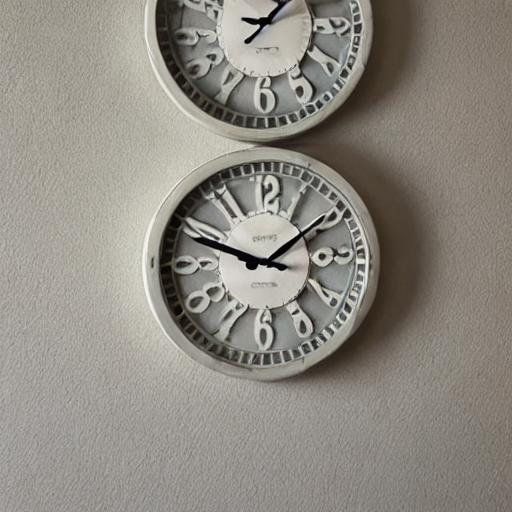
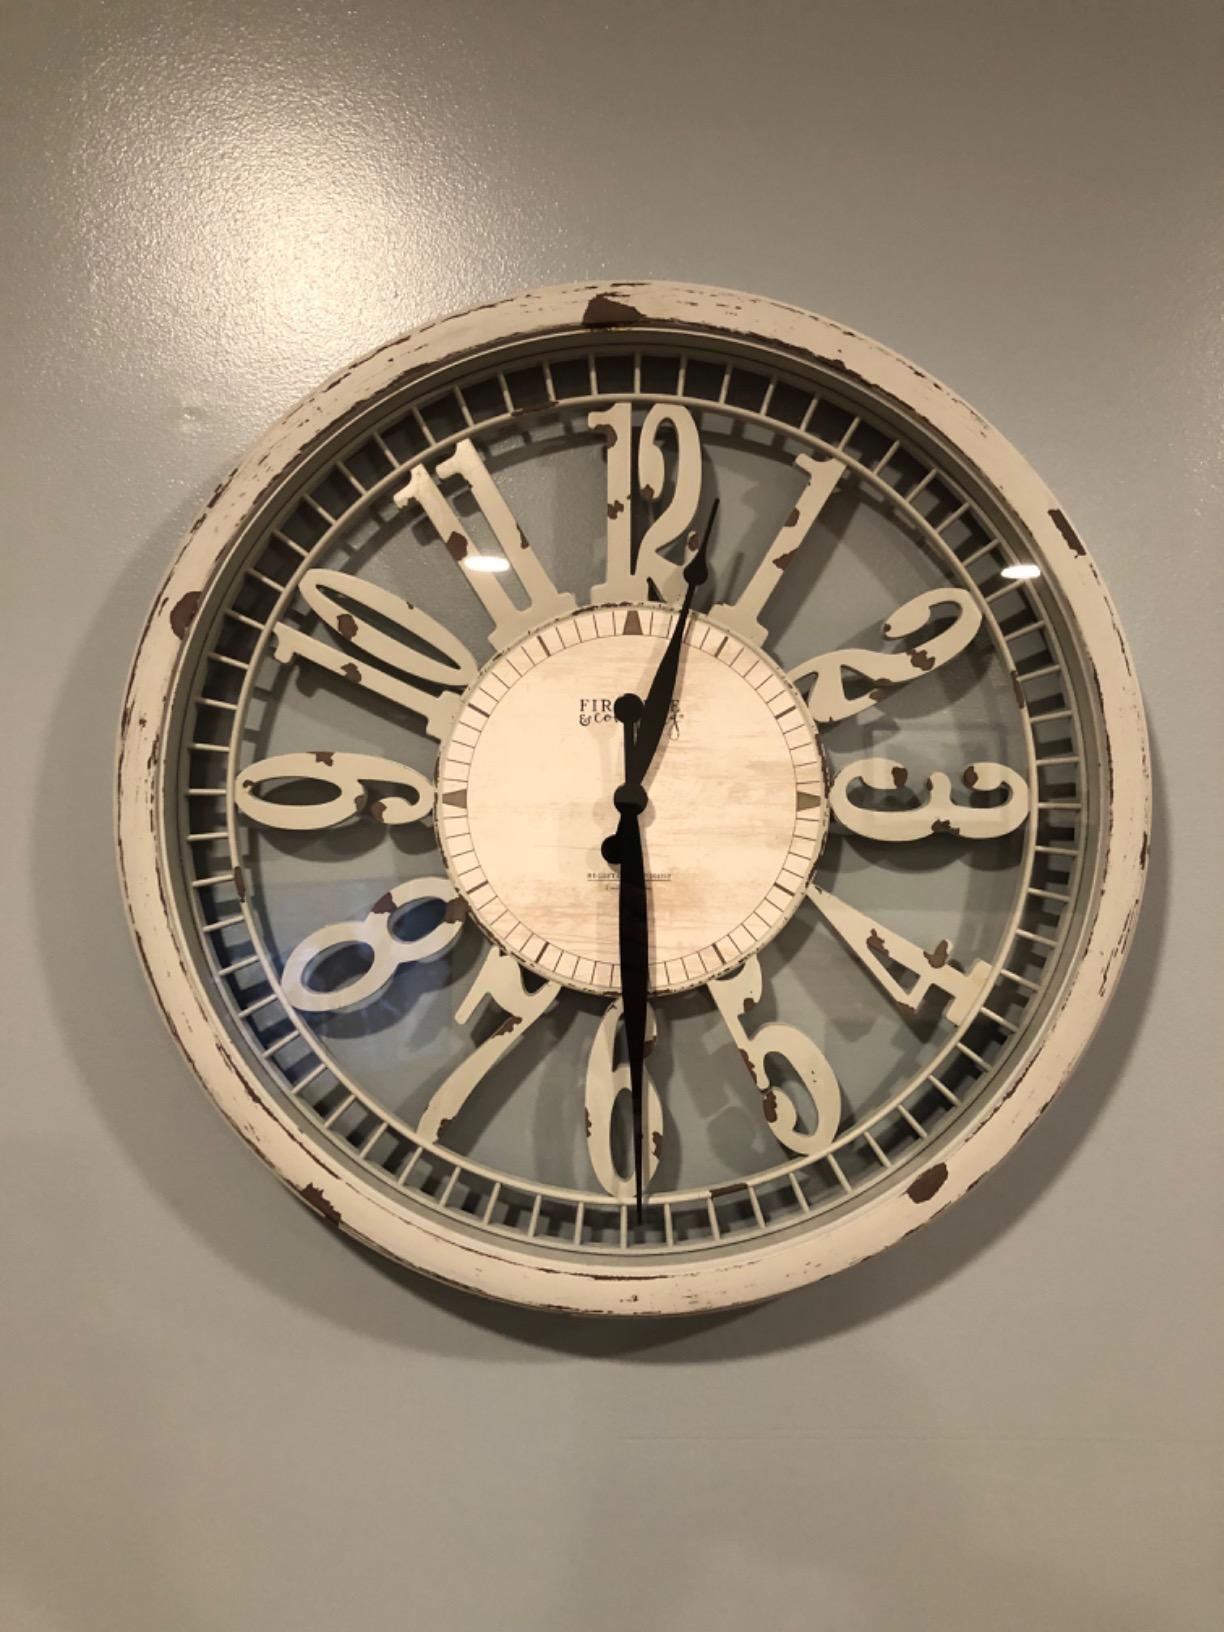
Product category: clock
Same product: no